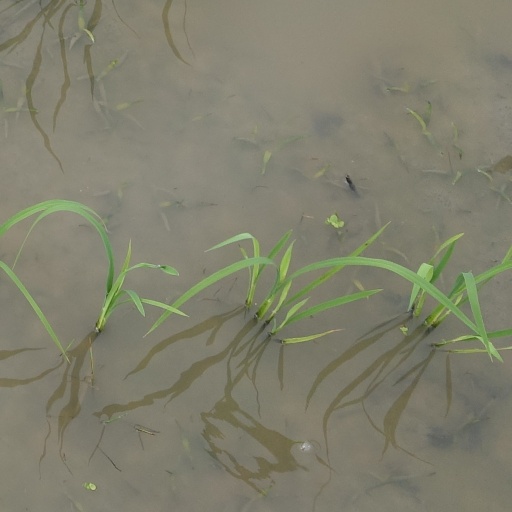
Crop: rice